45th Infantry Division (United States)

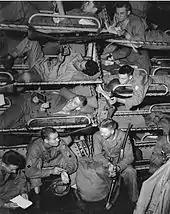
Troops of the 45th Infantry Division in a transport bound for Sicily, June 1943

The 45th Division sailed from the Hampton Roads Port of Embarkation for the Mediterranean region on 8 June 1943, combat loaded aboard thirteen attack transports and five cargo attack vessels as convoy UGF-9 headed by the communications ship . By the time the 45th Division landed in North Africa on 22 June 1943, the Allies had largely secured the African theater. As a result, the division was not sent into combat upon arrival and instead commenced training at Arzew, French Morocco, in preparation for the invasion of Sicily. Allied intelligence estimated that the island was defended by approximately 230,000 troops, the majority of which were drawn mostly from weak Italian formations and two German divisions which had been reconstituted after being destroyed earlier. Against this, the Allies planned to land 180,000 troops, including the 45th Infantry Division, which was assigned to Lieutenant General Omar Bradley's II Corps, part of the U.S. Seventh Army under Lieutenant General George S. Patton, for the operation.